Saint John, Barbados

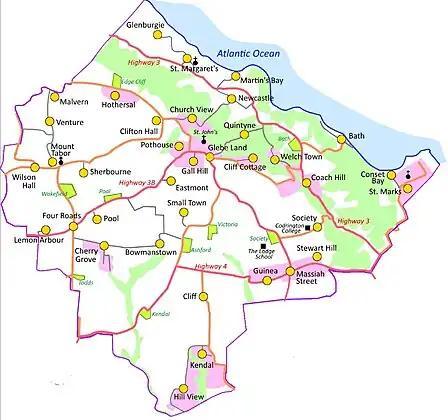

The parish contains the following towns, villages, localities, settlements, communities, and hamlets: